Alyth

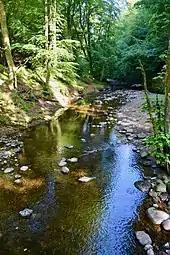
The Den of Alyth SSSI

The Den of Alyth is a wooded gorge lying on either side of the Alyth Burn northwest of the village. Just under of the Den are designated a Site of Special Scientific Interest (SSSI), important for its upland mixed ash woodland. It is also part of the River Tay Special Area of Conservation, designated for its importance to Atlantic Salmon, otter and various species of lamprey. Alyth Den includes a number of abandoned quarries which provided much of the stone for buildings within the town in earlier times. The Den was gifted to the town by the Earl of Airlie in 1923. Today it is a popular destination for walkers, cyclists and naturalists.